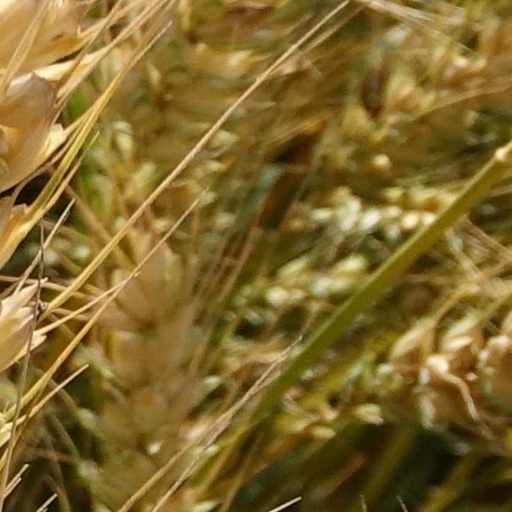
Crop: wheat